My Life as a Courgette

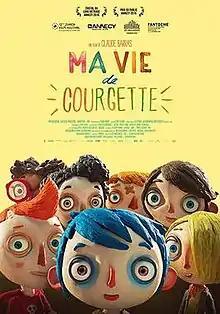
Theatrical release poster

My Life as a Courgette (also titled My Life as a Zucchini in North America and Australia) is a 2016 stop-motion animated comedy-drama film directed by Claude Barras, and co-written by Céline Sciamma. It was screened in the Directors' Fortnight section at the 2016 Cannes Film Festival.